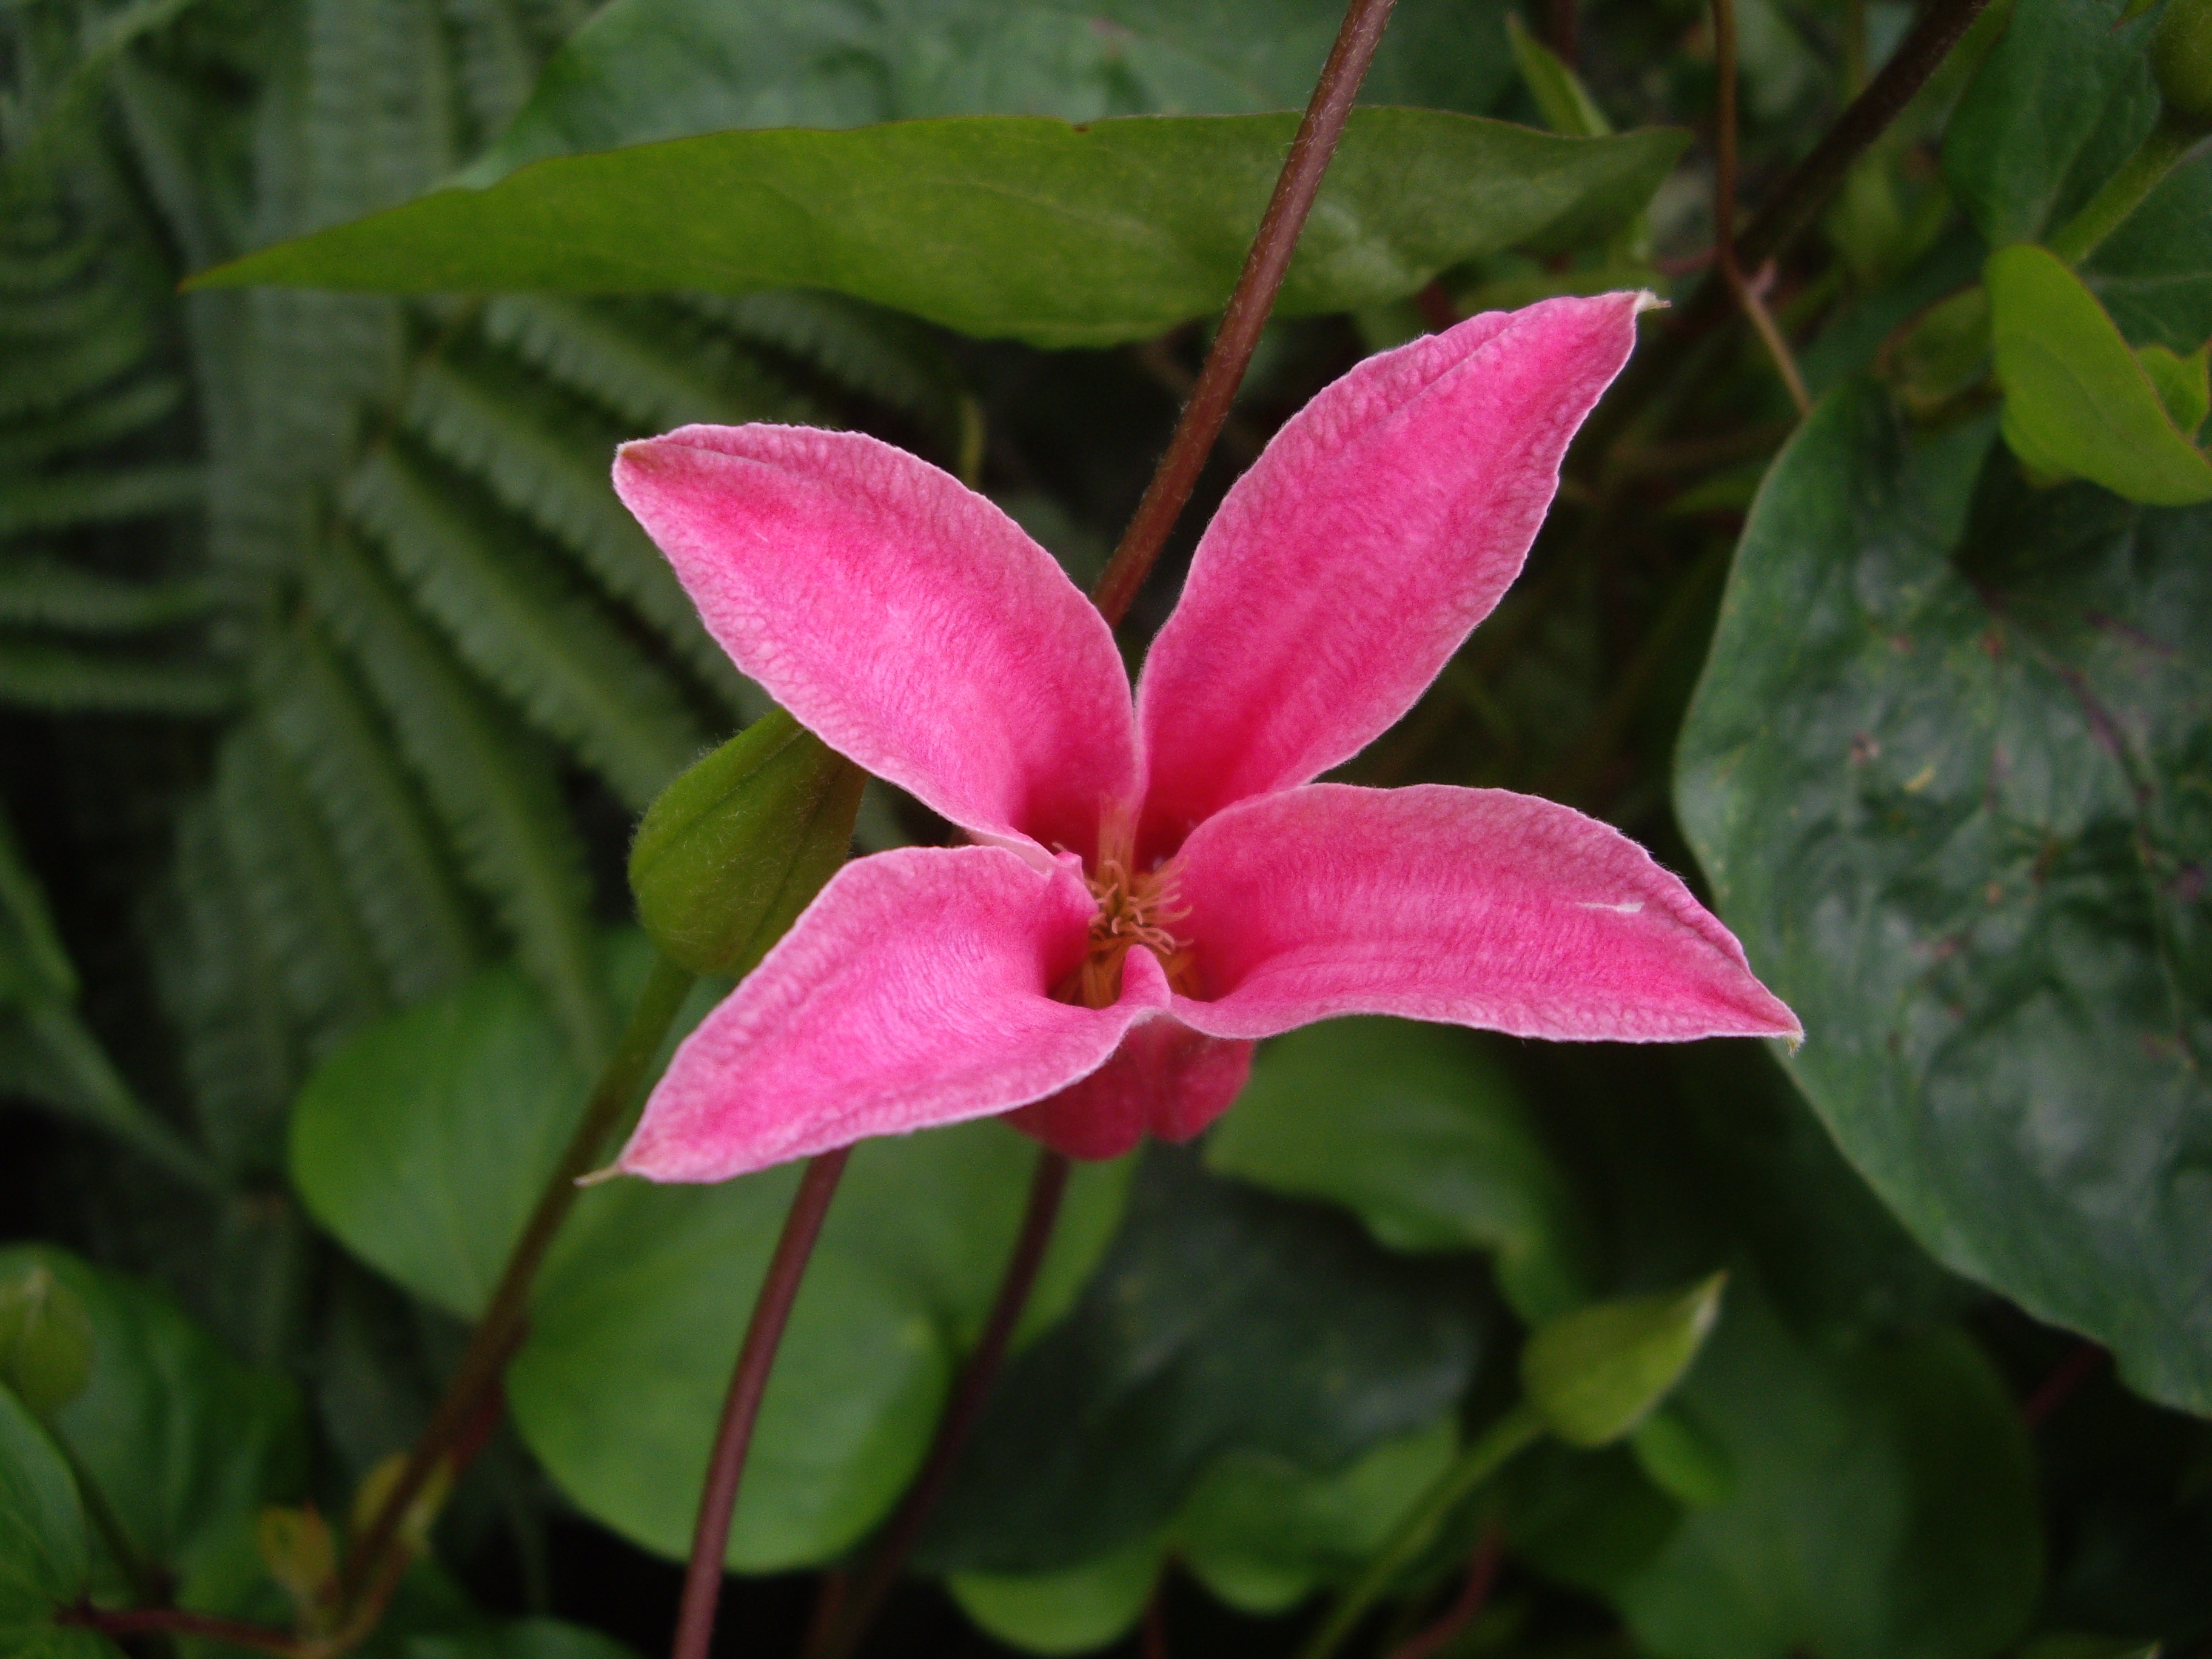
plant, leaf, flower, petal, summer, botany, pink, flora, wildflower, shrub, diana, clematis, flowering plant, land plant